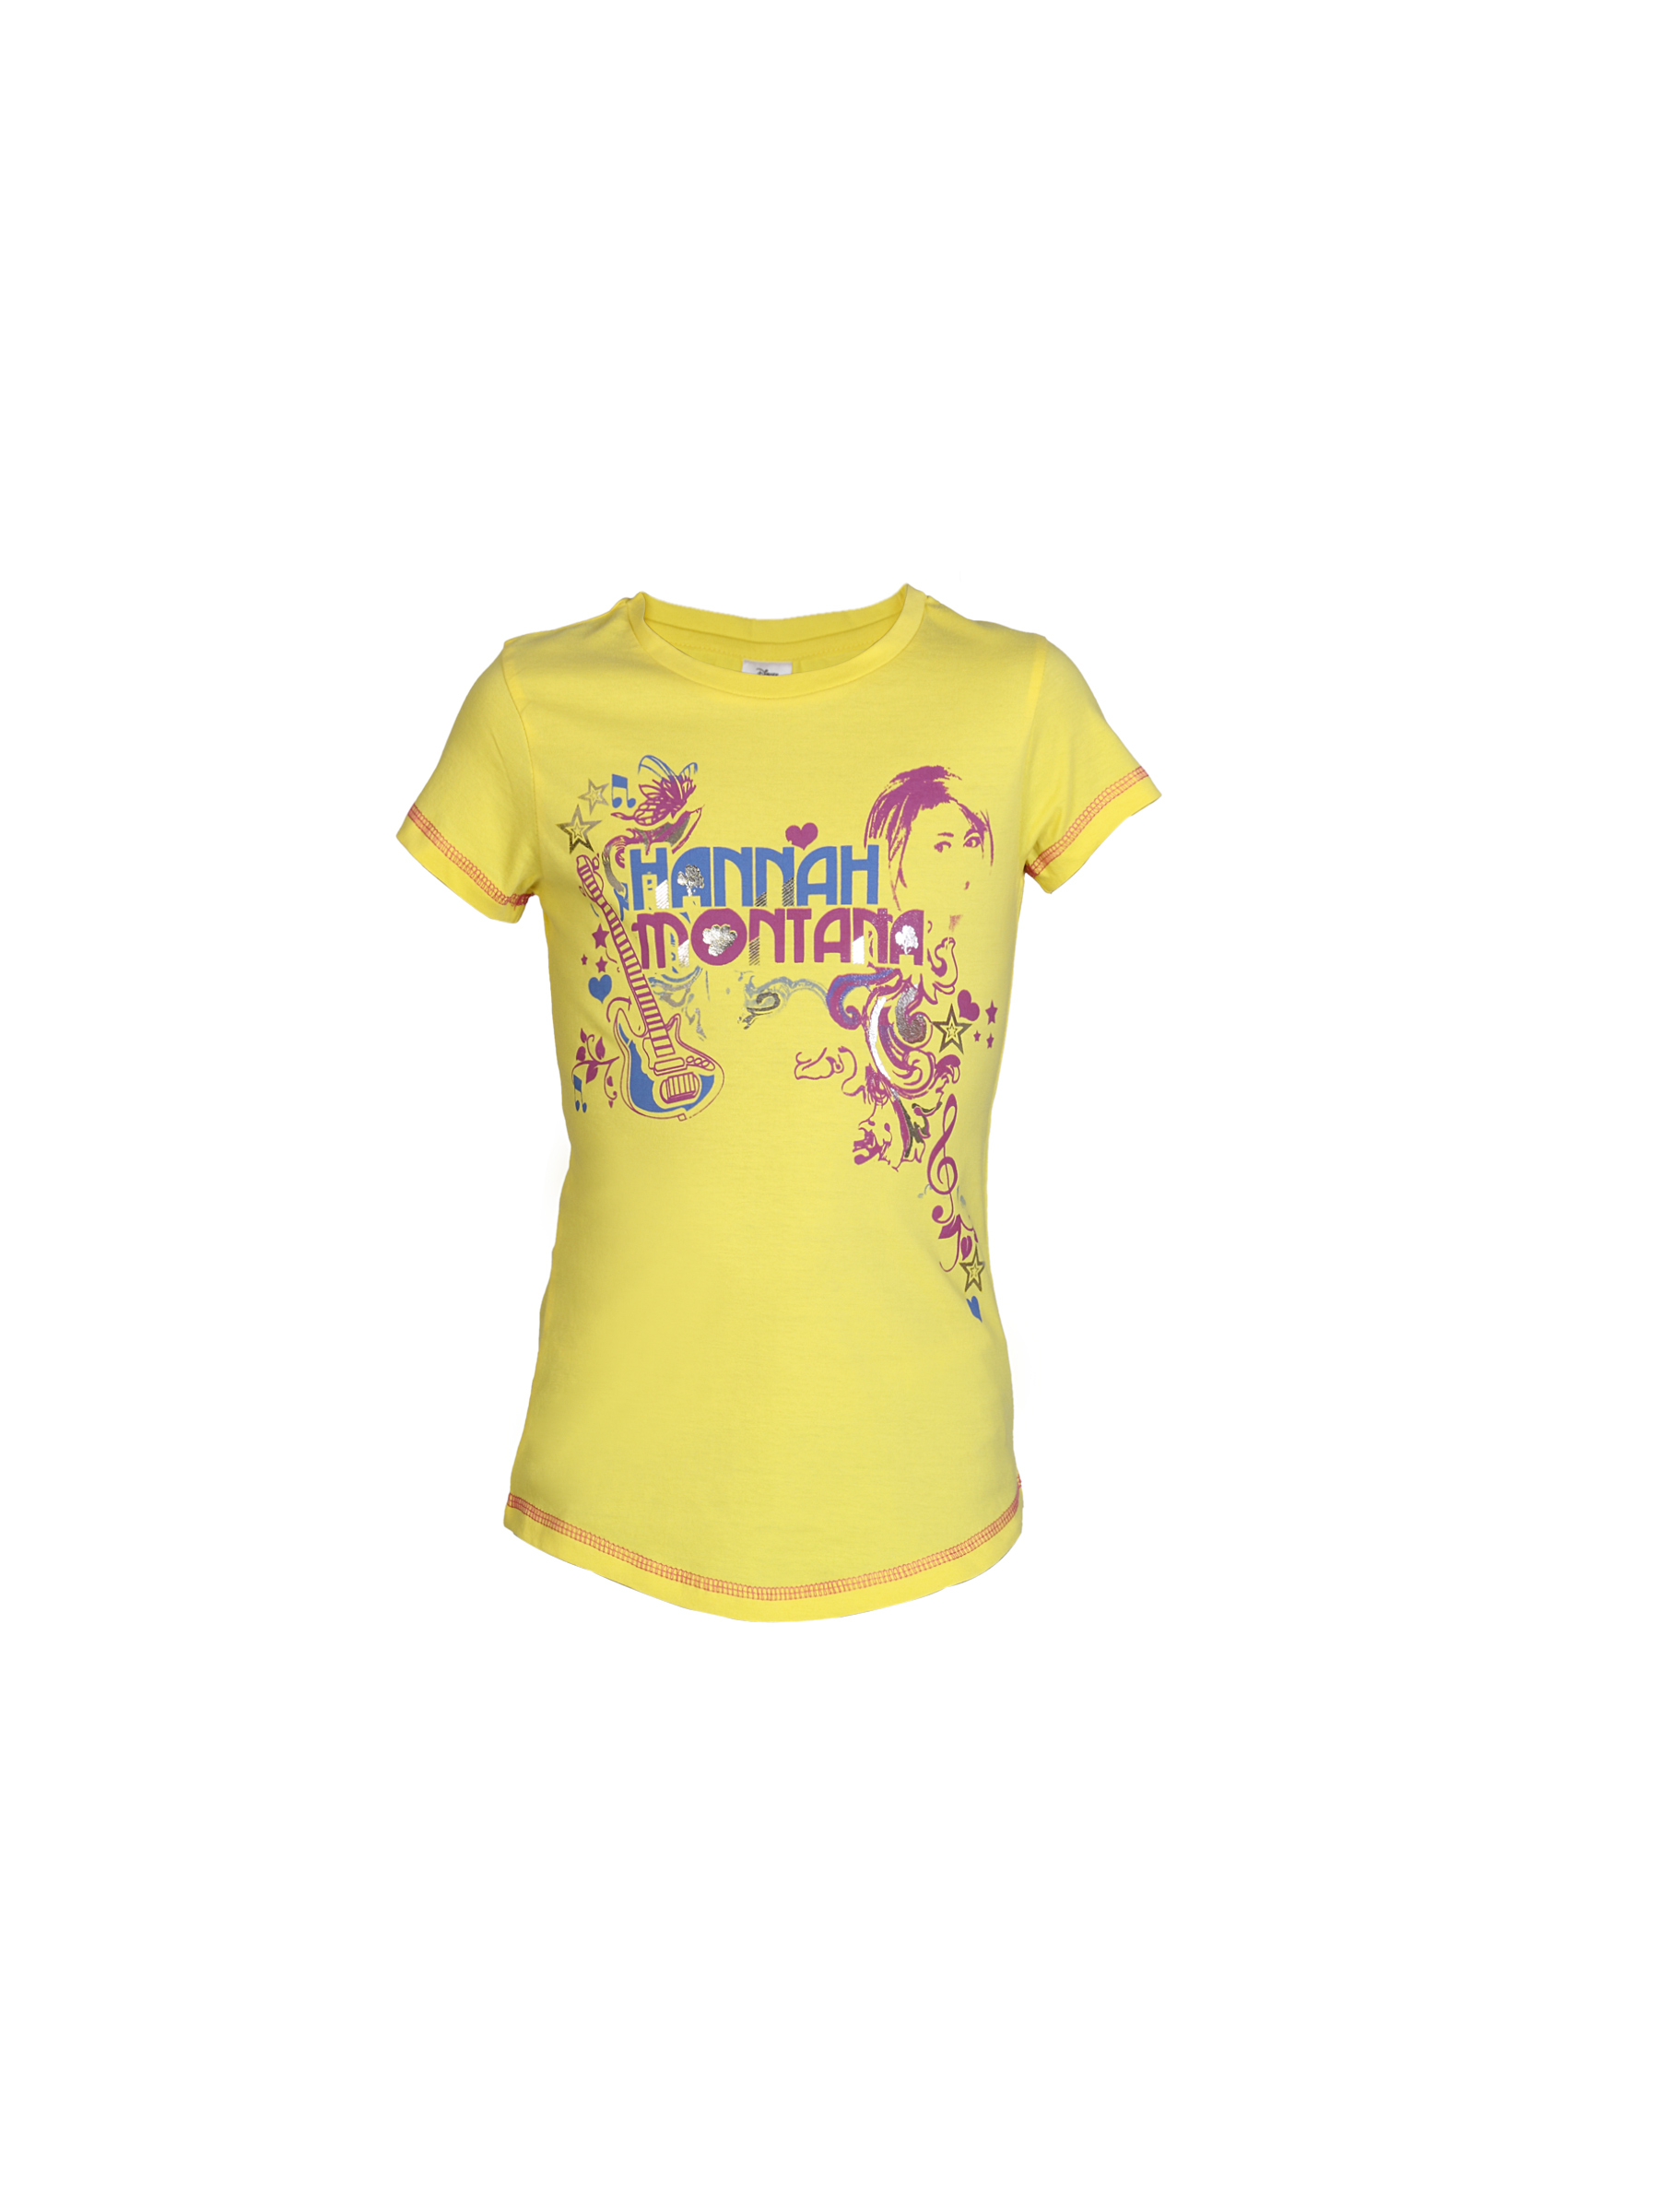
Hannah Montana Girls Yellow Printed Tops
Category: Apparel / Topwear / Tops
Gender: Girls
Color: Yellow
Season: Summer 2012
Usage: Casual